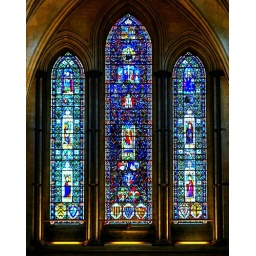
Great west window in Salisbury Cathedral, Wiltshire, England. Containing much original medieval glass